Gamelan Sekar Jaya

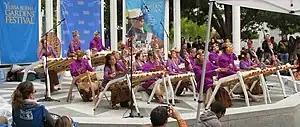
The jegog ensemble of Gamelan Sekar Jaya, performing in San Francisco in May 2008

Gamelan Sekar Jaya is a Balinese gamelan ensemble based in Berkeley, California, in the San Francisco Bay Area. It has been called "the finest Balinese gamelan ensemble outside of Indonesia" by Indonesia's Tempo Magazine. It performs the music and dance of Bali in many different genres of Balinese gamelan, mainly gamelan gong kebyar, gamelan angklung, gender wayang, and gamelan jegog. Past performances have also featured ensembles playing in other styles as well, including gamelan joged bumbung, gamelan semar pegulingan, kecak, gender batel, gamelan gambuh, genggong, and beleganjur. GSJ has also performed contemporary pieces featuring instruments from the Western tradition.